Westonzoyland

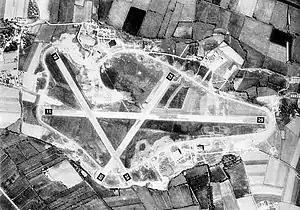
Weston Zoyland airfield, 22 April 1944. Devoid of aircraft prior to the 442d Troop Carrier Group moving in during June.

To the east of the village is the former RAF Weston Zoyland (1926–68) Airfield, which was used for a variety of duties, including air combat and the transport of airborne ground troops to France during World War II.